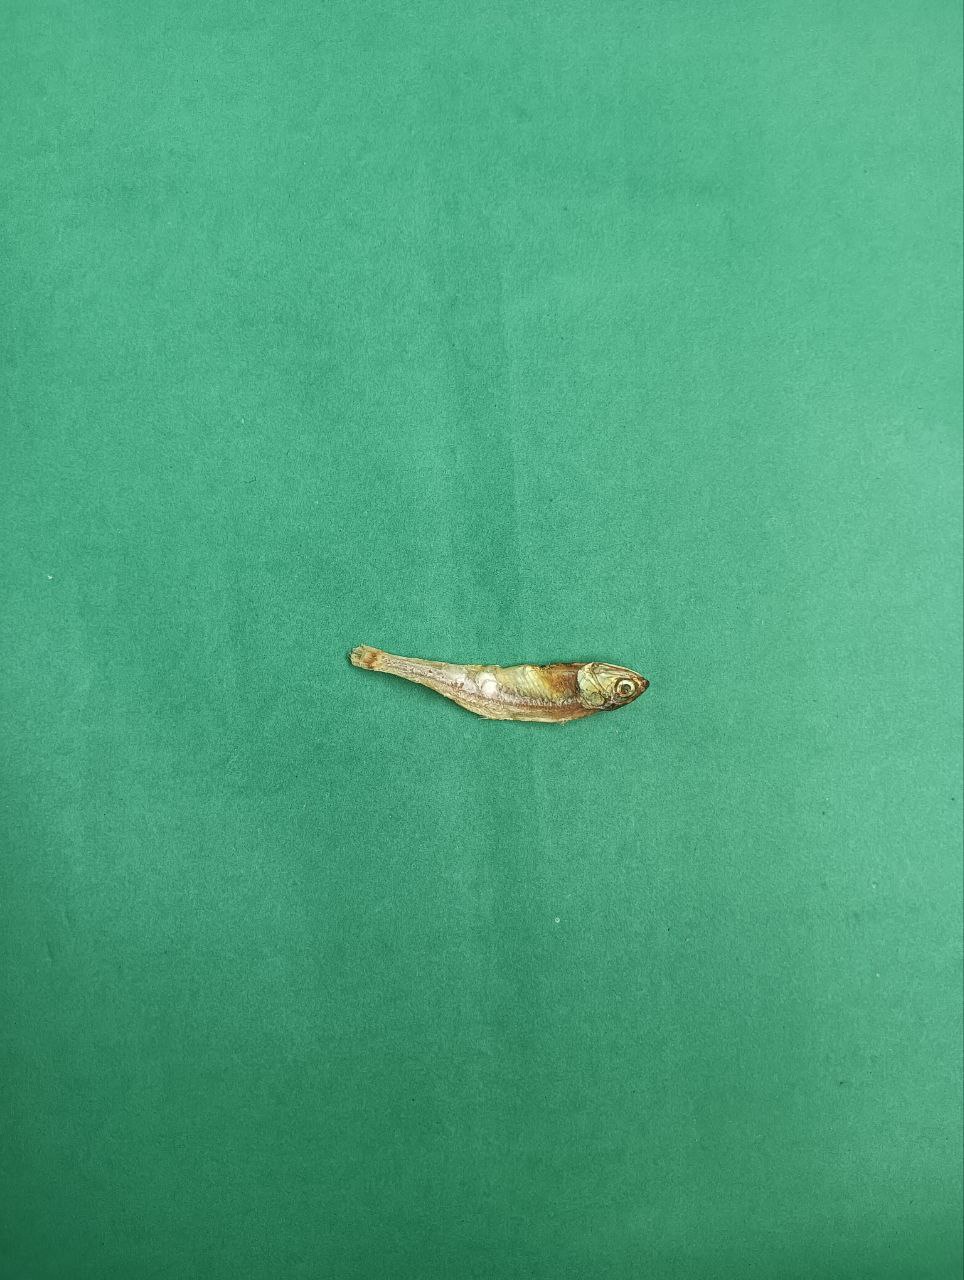
Species: narkeli